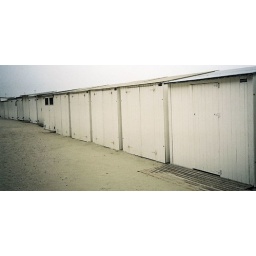
White sand and huts against a grey/white sky at Knokke/Heist beach, Belgium.